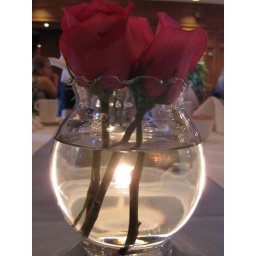
The table decorations were glass bowls holding roses, with small candles in between.